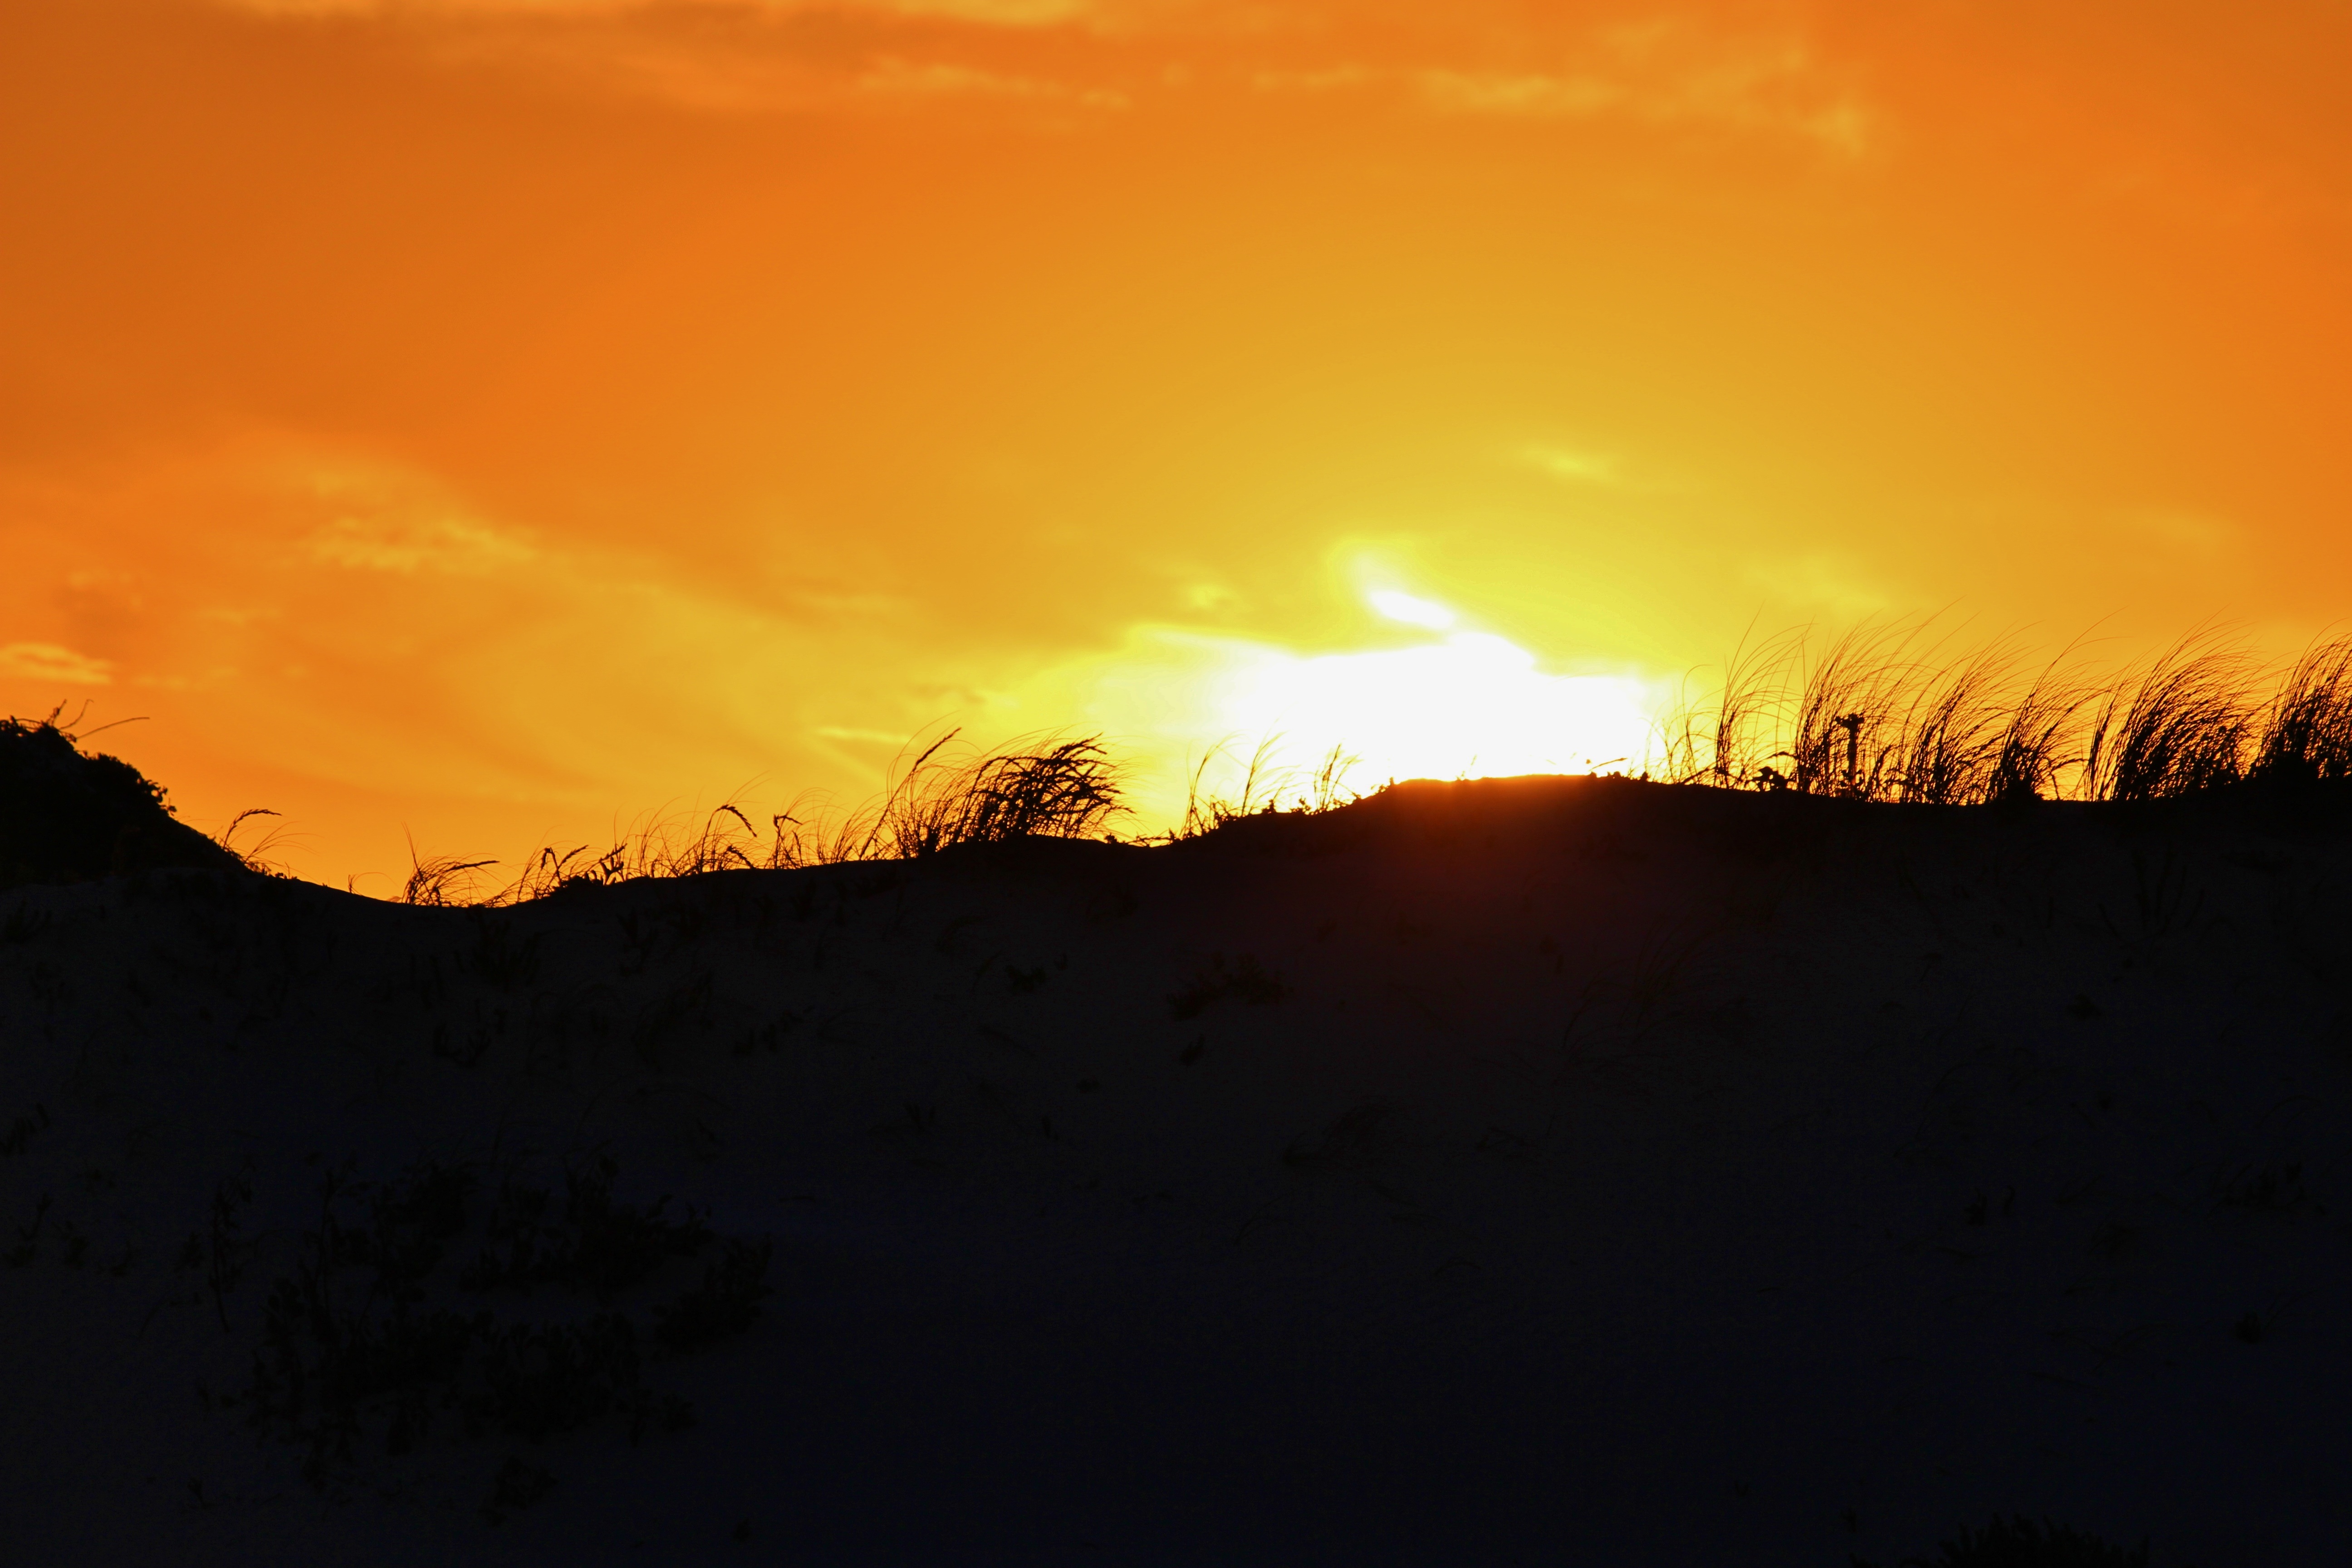
beach, sea, coast, horizon, mountain, cloud, sky, sun, sunrise, sunset, sunlight, morning, dune, dawn, atmosphere, sand dune, dusk, evening, abendstimmung, afterglow, evening light, geological phenomenon, red sky at morning